Sister Death

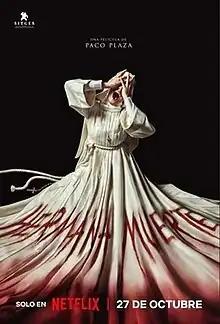
Promotional release poster

Sister Death is a 2023 Spanish supernatural horror film directed by Paco Plaza and written by Jorge Guerricaechevarría and Plaza which stars Aria Bedmar. A prequel to the 2017 film "Verónica", the plot follows the paranormal experiences of a novice (Bedmar) enrolled as a teacher in a convent operating a girls school in 1940s Spain.